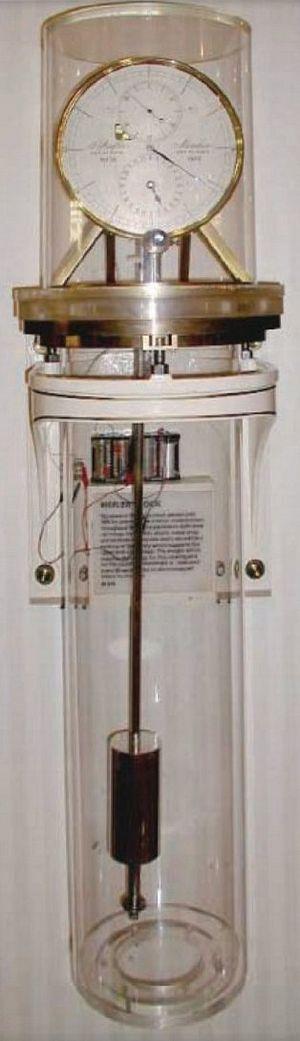
L’Observatoire astronomique de Belgrade, en abrégé AOB, désignation internationale 057, est une institution indépendante de l'État de recherche scientifique sans but lucratif dont l'activité principale est l’observation passive et sélective du cosmos proche ou lointain, ou la réalisation de l’étude des corps et des phénomènes célestes au-delà de la Terre, et dont l’activité se concentre sur l'acquisition et l'analyse des données, et sur les travaux théoriques. Il a été fondé le 26 mars 1887, ensemble avec l'Observatoire météorologique, et son fondateur et le premier directeur était Milan Nedeljković.